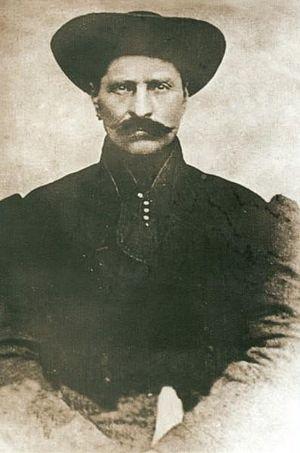
Un betyar, betyár ou betyare désigne au XIXᵉ siècle dans le royaume de Hongrie et dans l'Empire austro-hongrois un brigand de la grande plaine hongroise. Ces hors-la-loi, sortes de Robin des Bois, avaient la réputation de « voler les riches pour donner aux pauvres ».